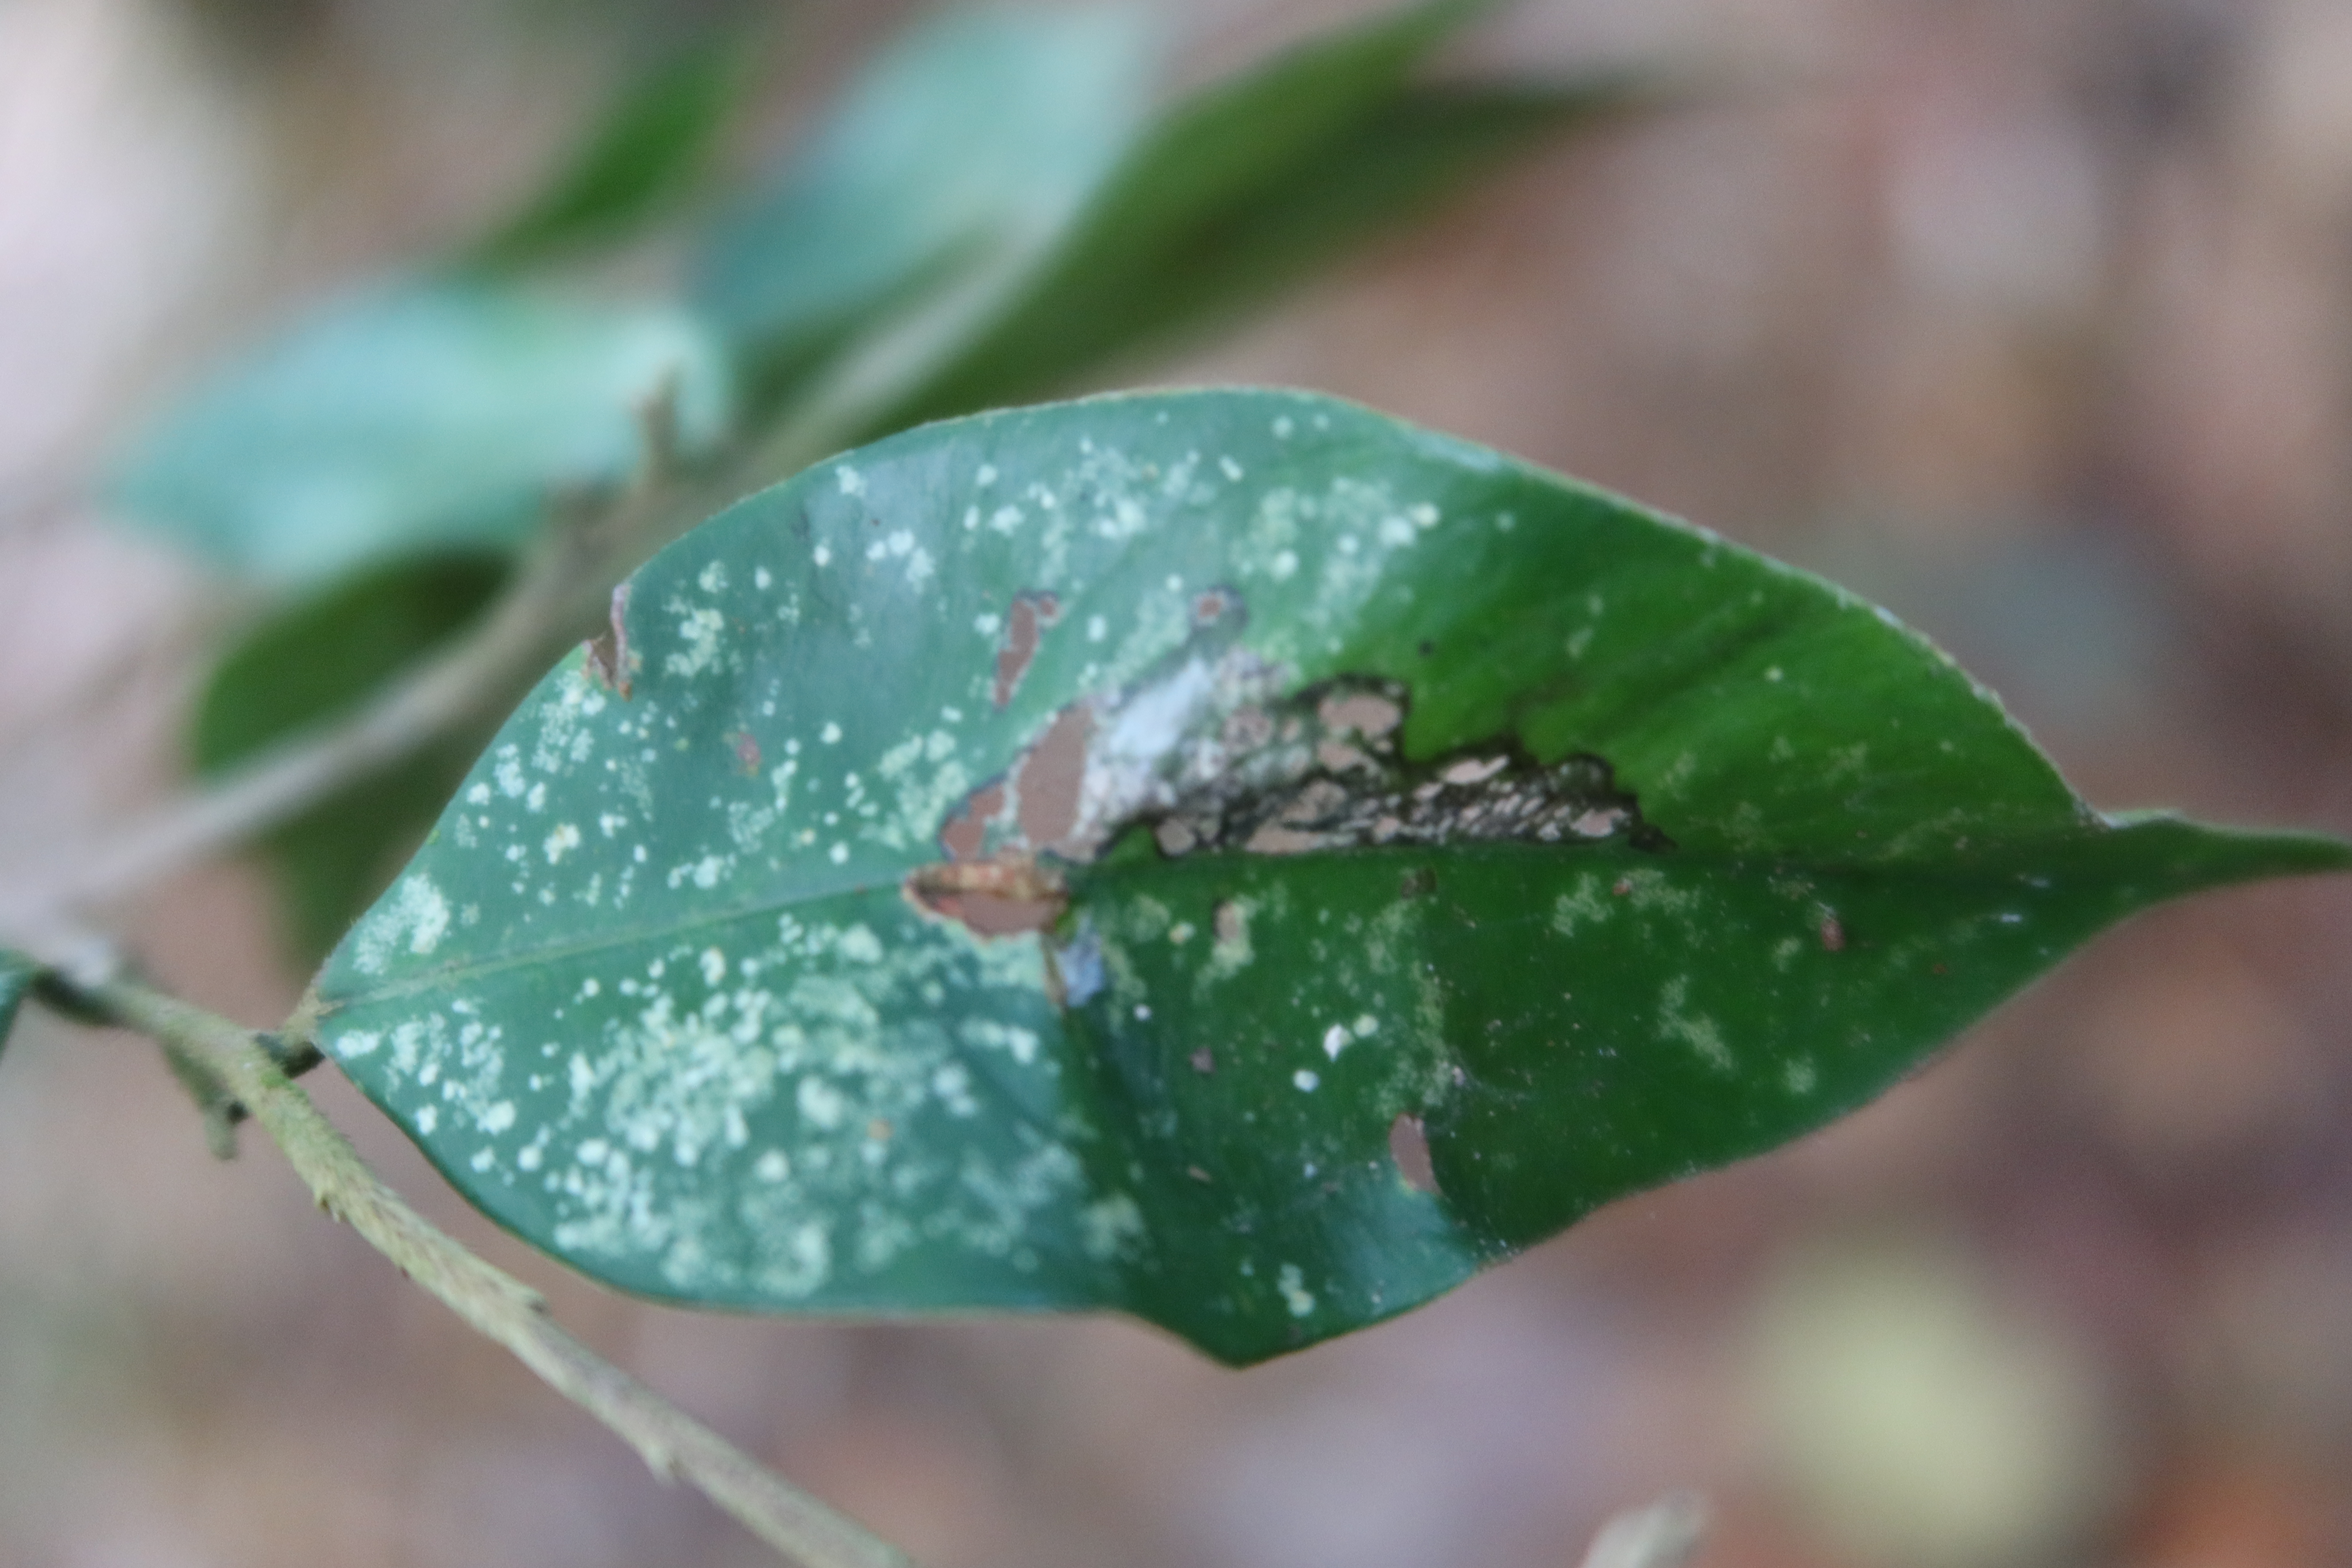
Label: Anthracnose